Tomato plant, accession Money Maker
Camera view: vertical (180 deg); turntable rotation: 90 degrees
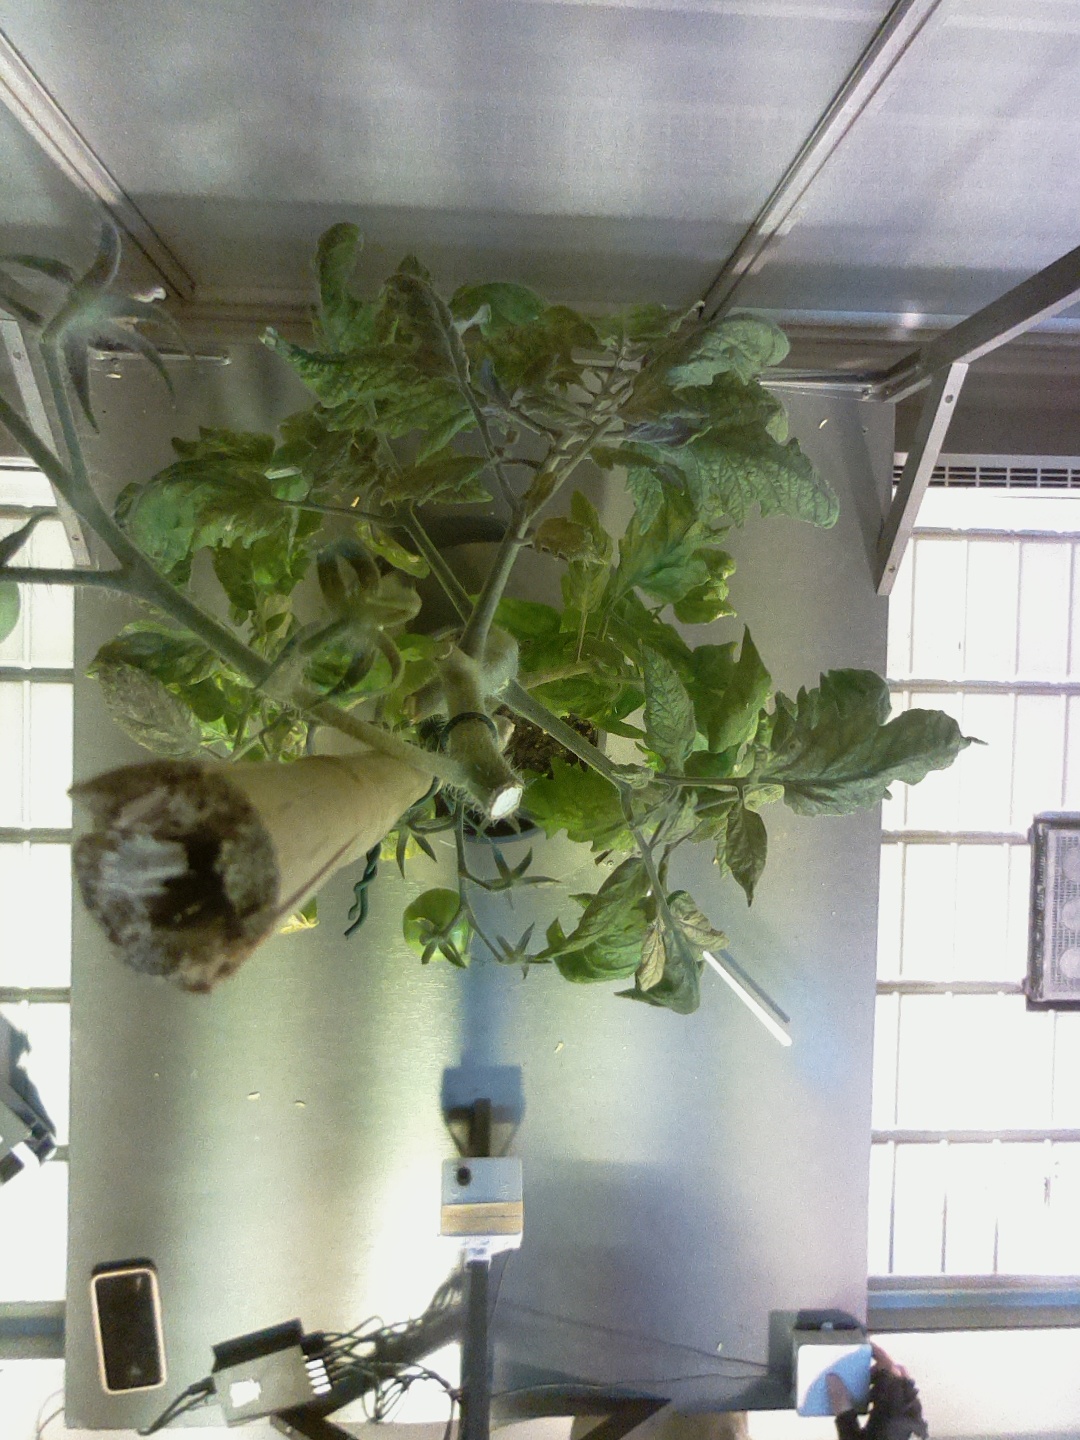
BBCH growth stage 75: 50%-60% of final fruit size